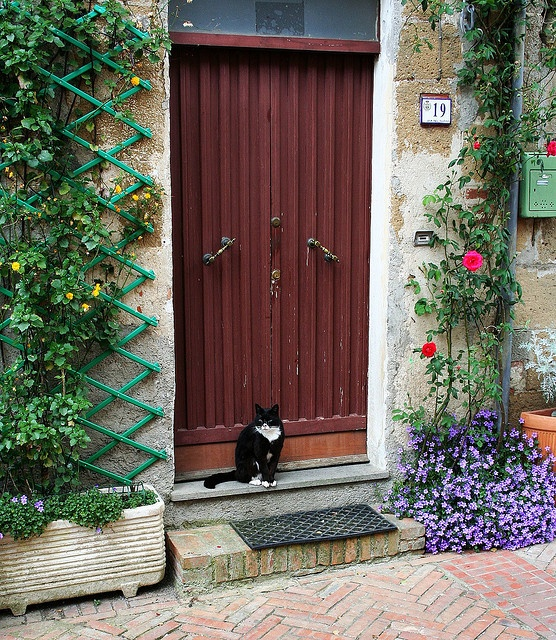
A black and white cat sitting in front of a door.
A black and white cat sits in front of a front door.
A black and white cat sitting in front of a wooden door.
A black and white cat sits in front of the doors, which are surrounded by flowers.
A black and white cat sits on a step in front of a red gate and two walls that have flowers growing on them.